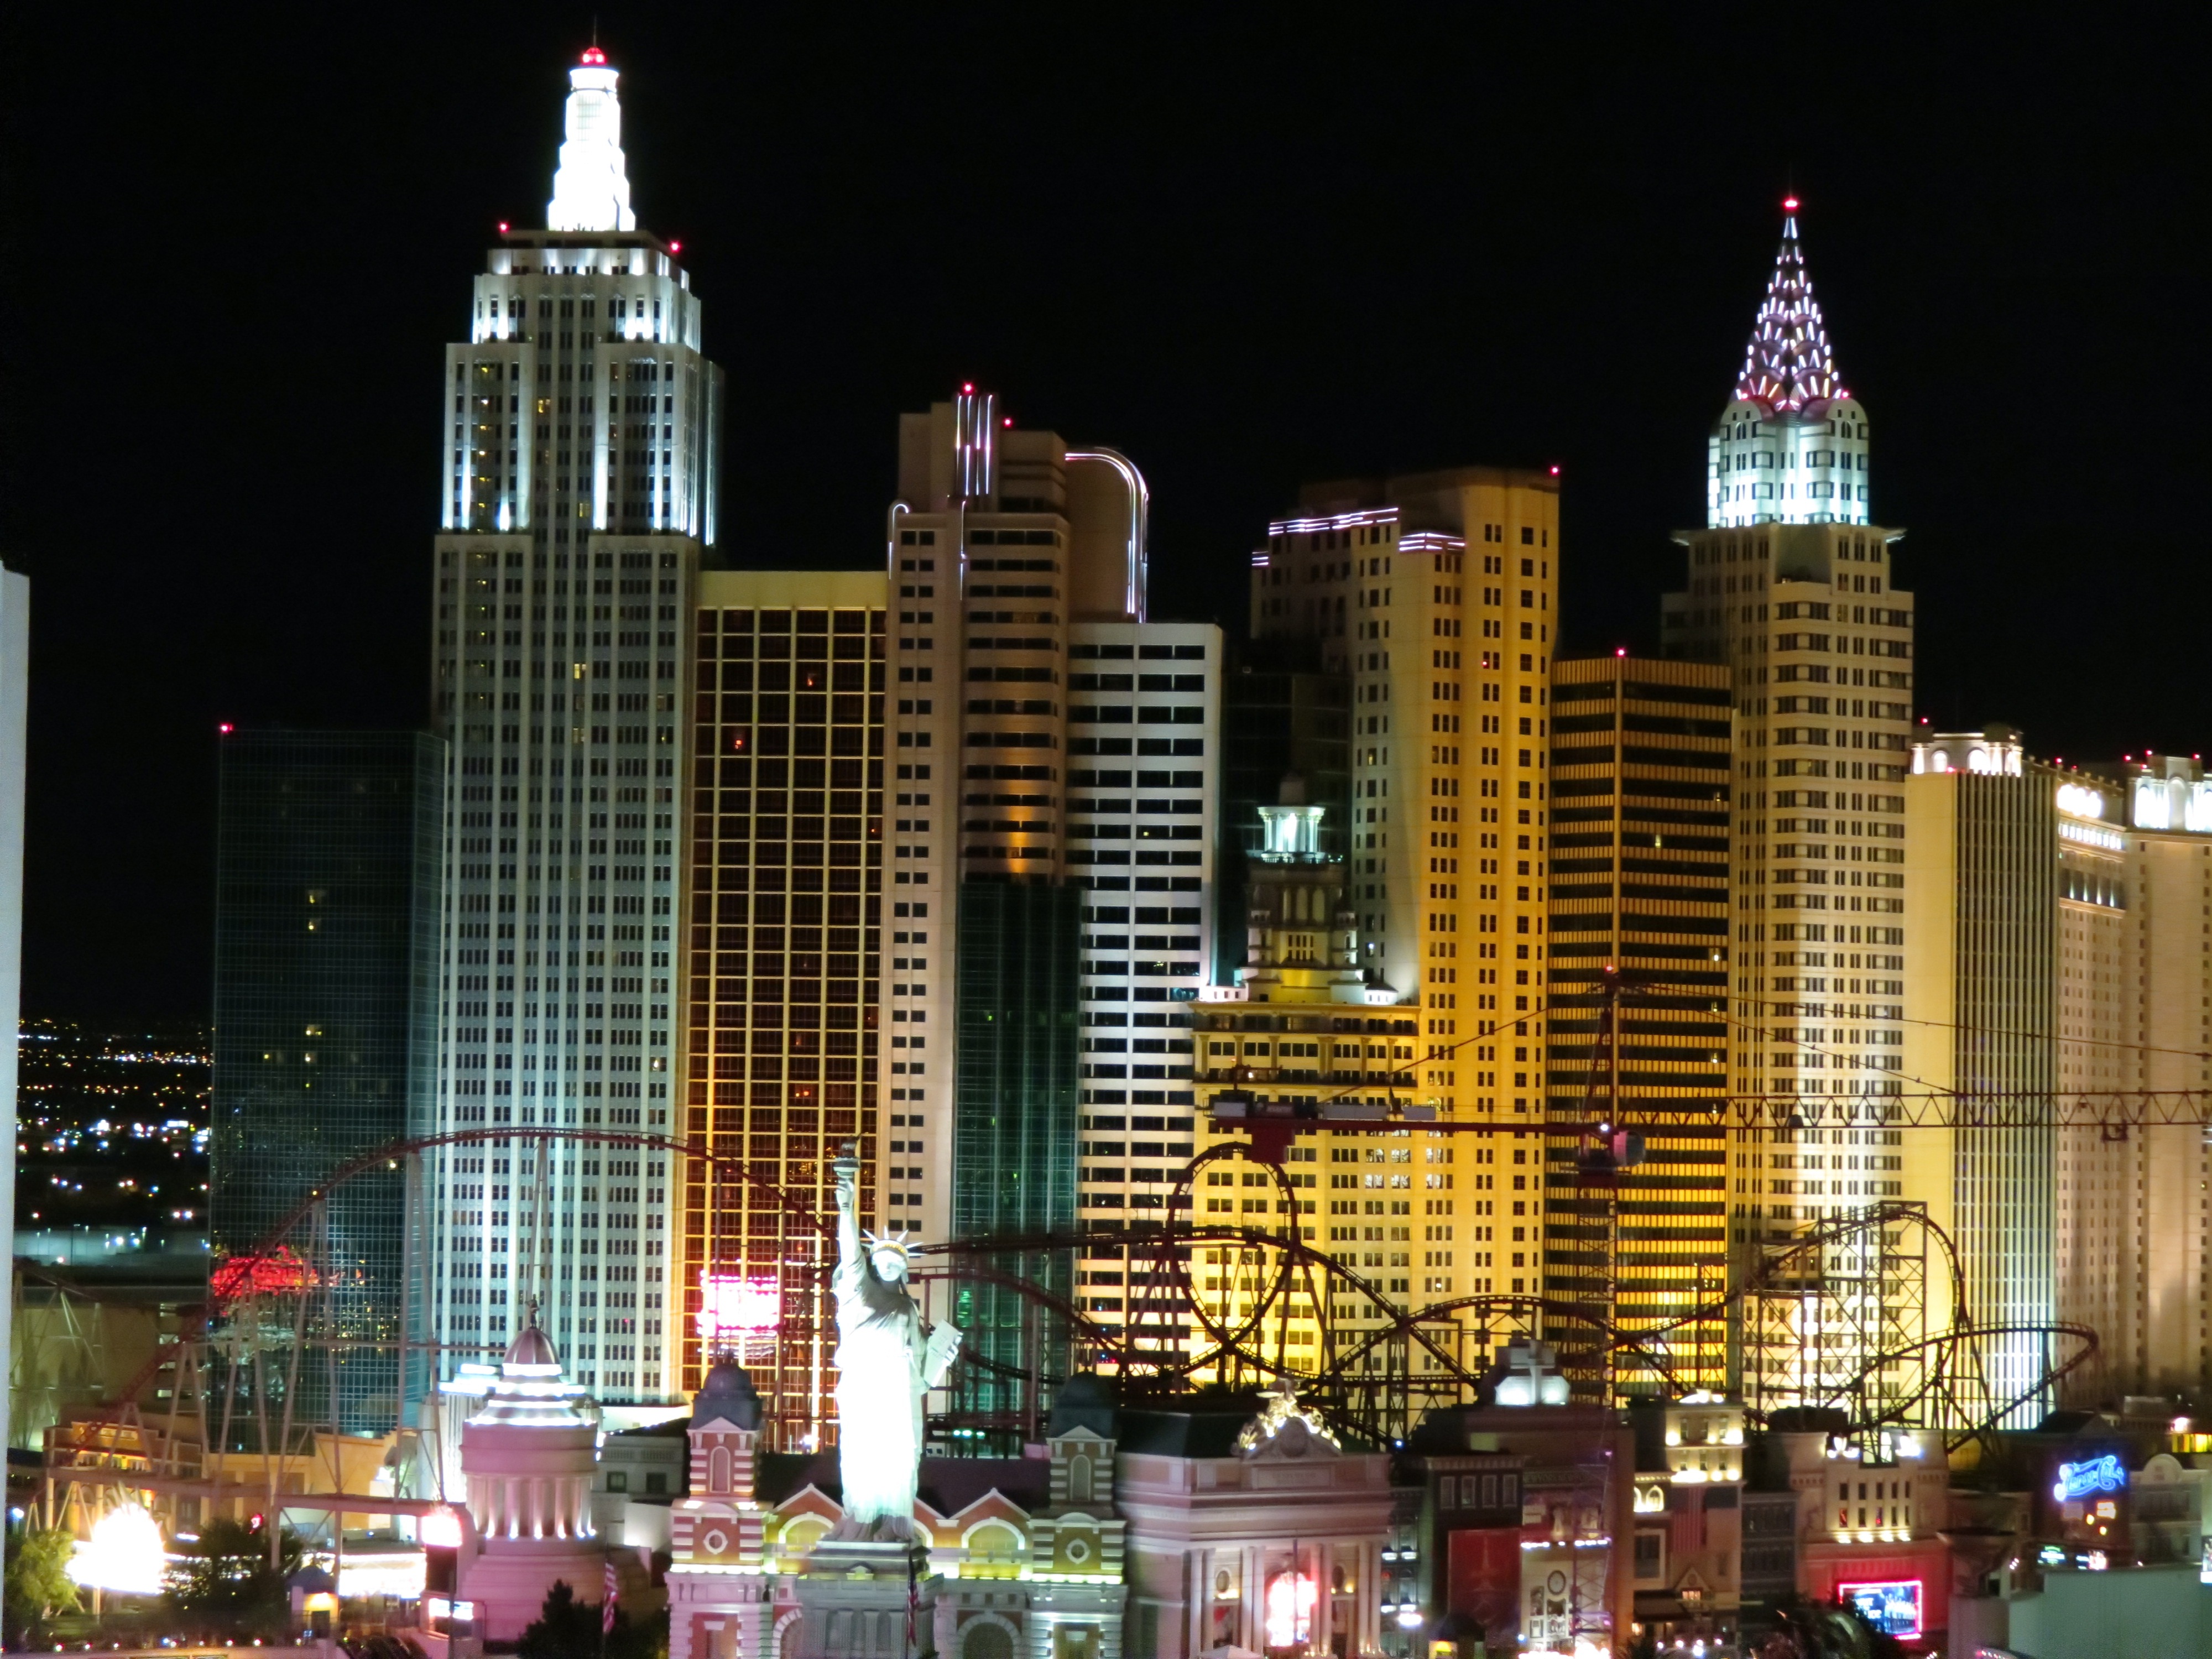
skyline, night, city, skyscraper, cityscape, downtown, evening, tower, landmark, tower block, buildings, metropolis, las vegas, urban area, geographical feature, human settlement, metropolitan area